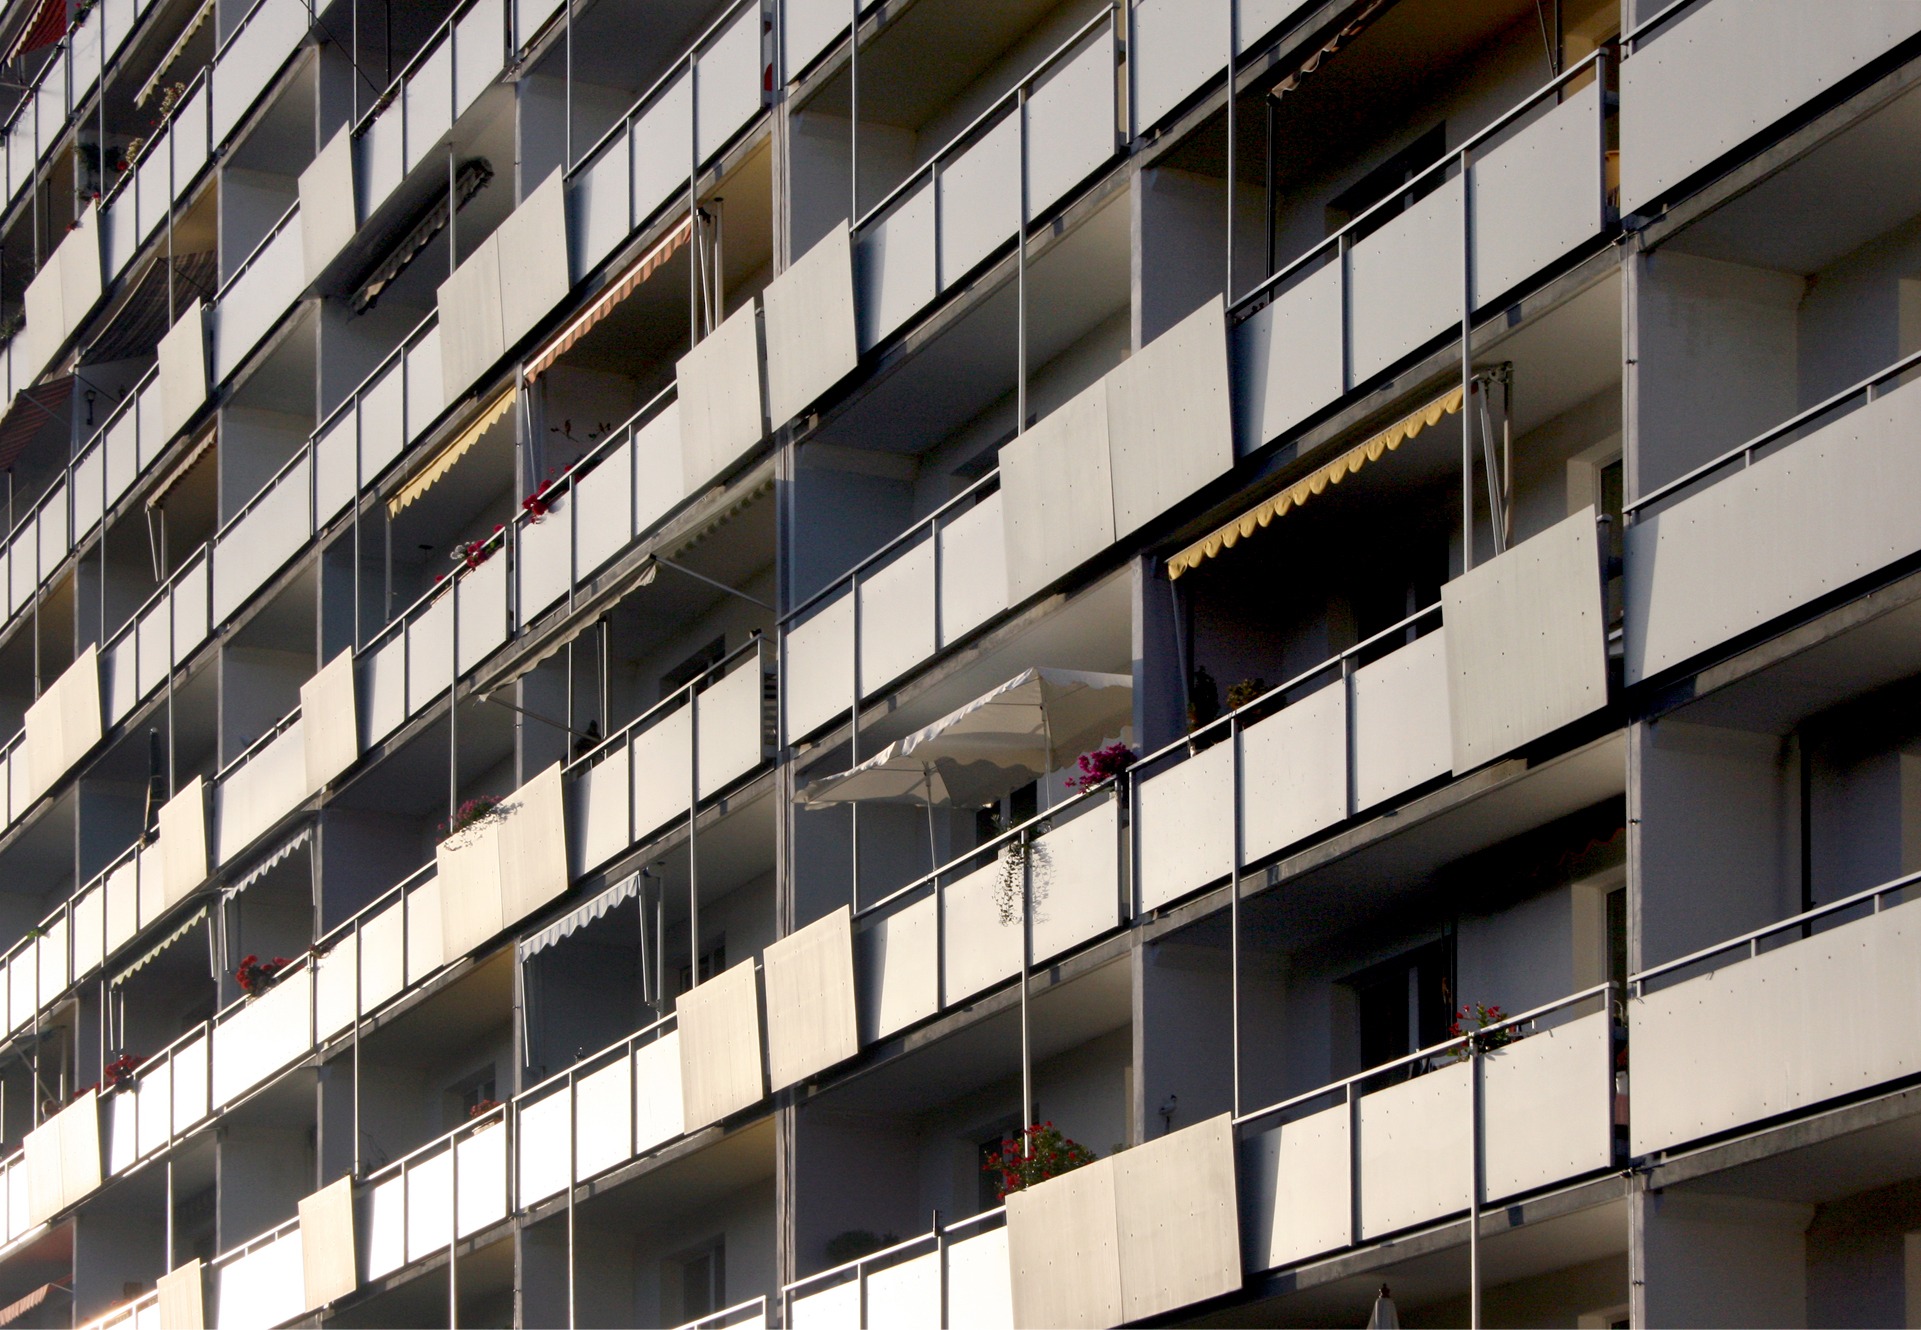
architecture, building, city, home, skyscraper, balcony, live, facade, living room, apartment, tower block, interior design, skyscrapers, homes, leipzig, pushed, headquarters, saxony, condominium, prefab, daylighting, window covering